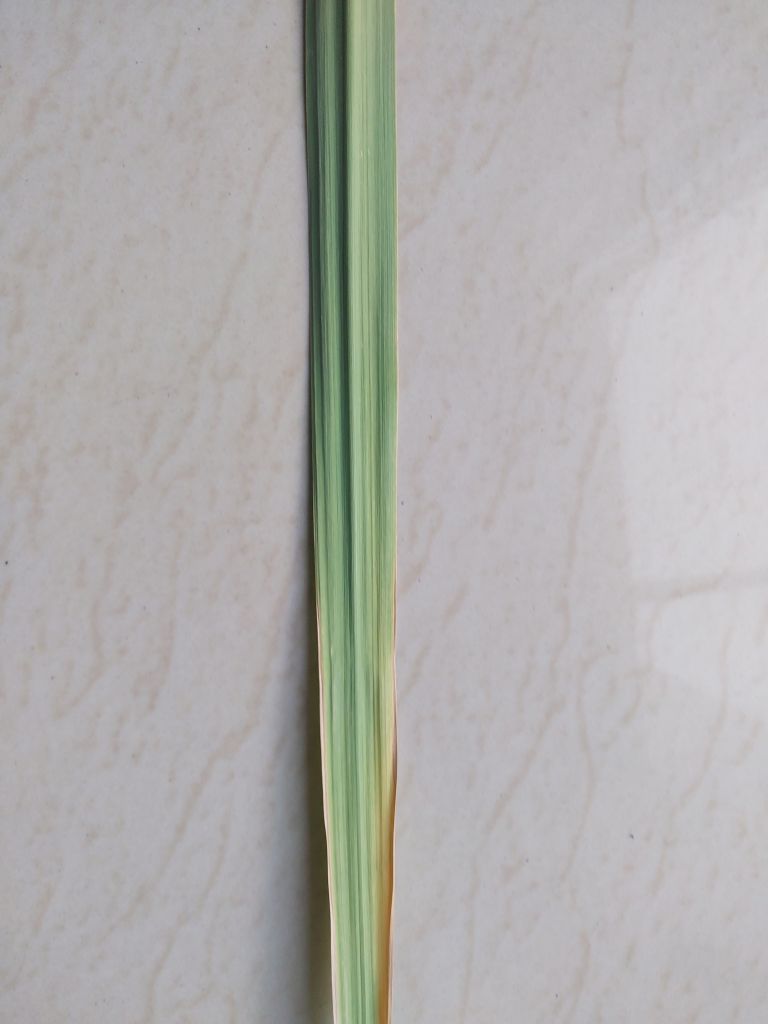
Label: Viral Disease